Free will in antiquity

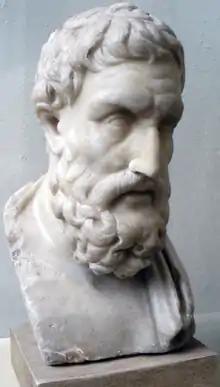
Epicurus

It is with Epicurus and the Stoics that clearly indeterministic and deterministic positions are first formulated. Writing one generation after Aristotle, Epicurus argued that as atoms moved through the void, there were occasions when they would "swerve" ("clinamen") from their otherwise determined paths, thus initiating new causal chains. Epicurus argued that these swerves would allow us to be more responsible for our actions ("libertarianism"), something impossible if every action was deterministically caused.